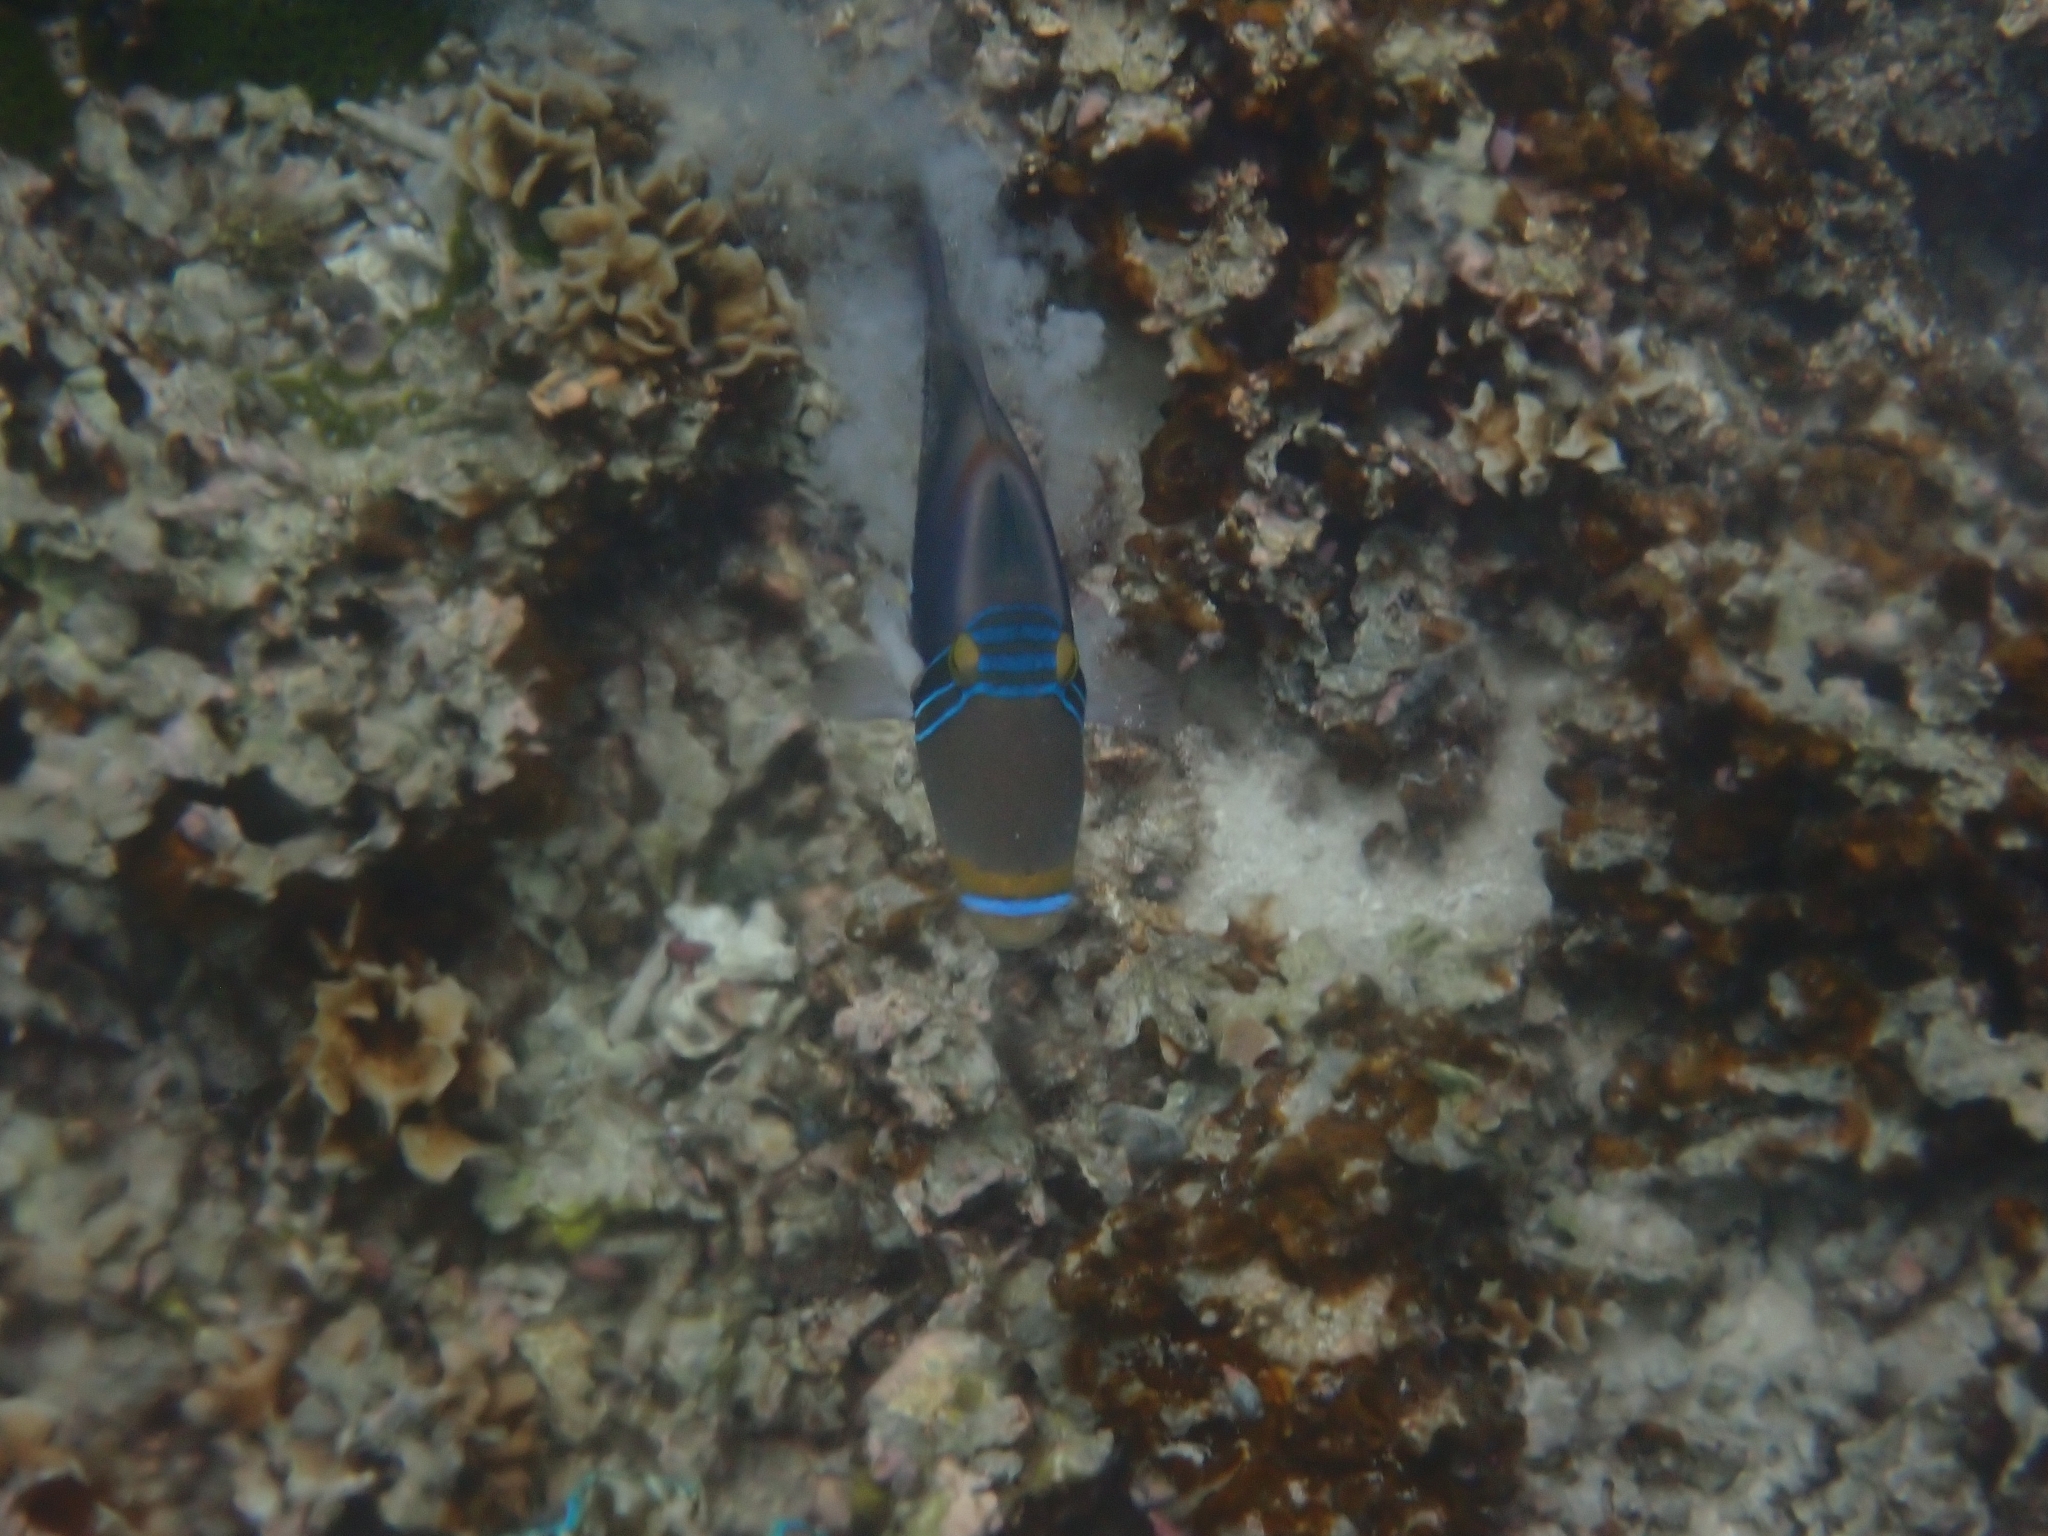
Rhinecanthus aculeatus (Lagoon Triggerfish)